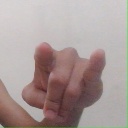
अक्षर: च